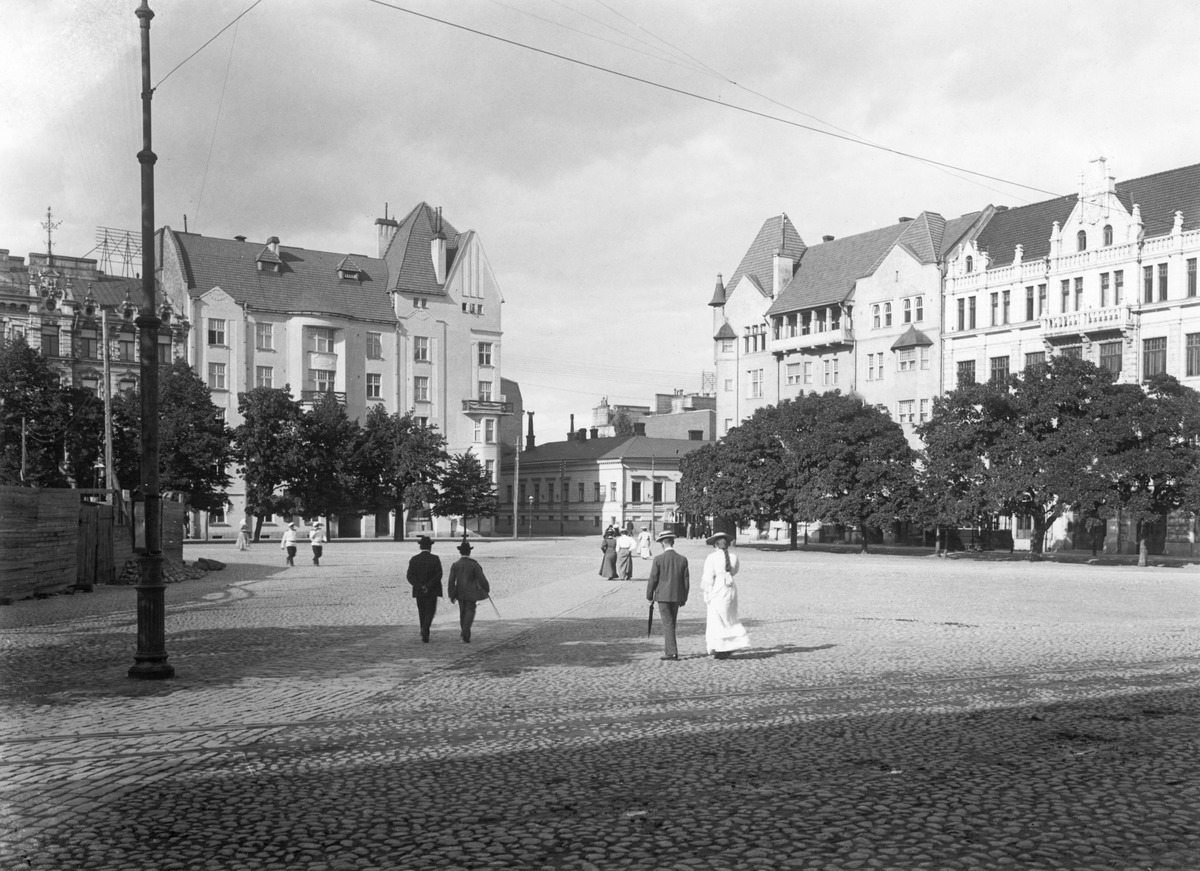
Kasarmitori
sisällön kuvaus: Kasarmitori. Taustalla vas. Pohjoinen Makasiinikatu 7,5, oik. Fabianinkatu 17,15 mustavalkoinen
Kuvaaja: Wasastjerna, Nils Jakob, valokuvaaja
Ajankohta: kuvausaika n1906
Paikka: Suomi, Uusimaa, Helsinki, Kaartinkaupunki Helsinki, Kasarmitori
Aiheet: aukiot torit